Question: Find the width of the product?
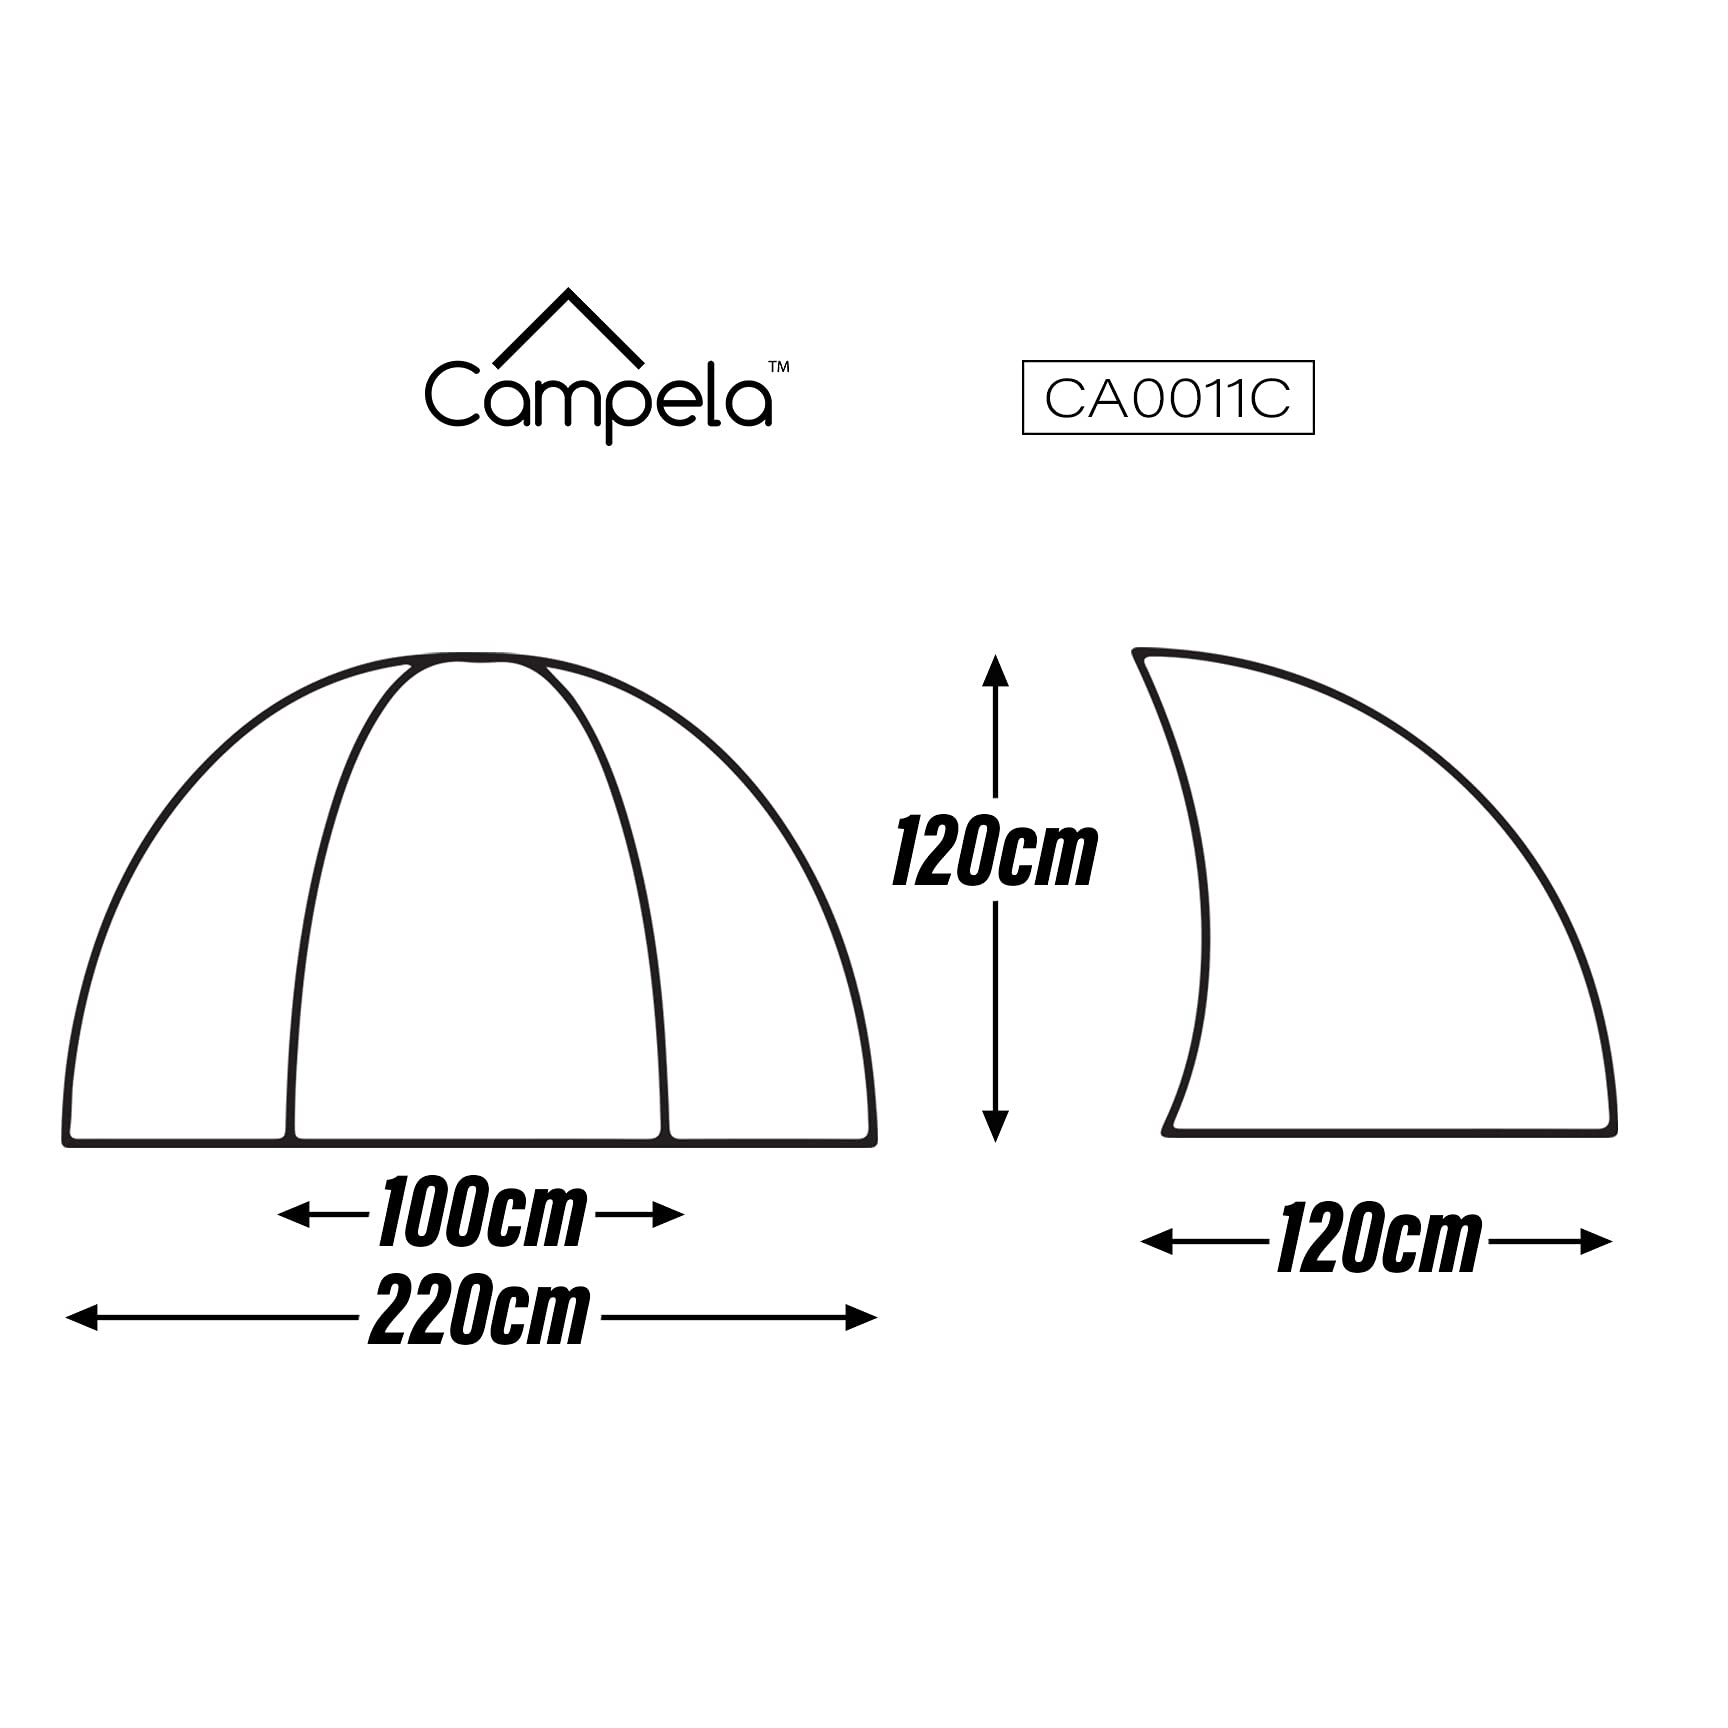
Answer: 120.0 centimetre